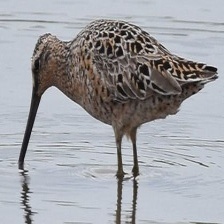
Species: SHORT BILLED DOWITCHER
Scientific name: LIMNODROMUS GRISEUS